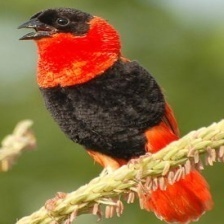
Species: NORTHERN RED BISHOP
Scientific name: EUPLECTES FRANCISCANUS